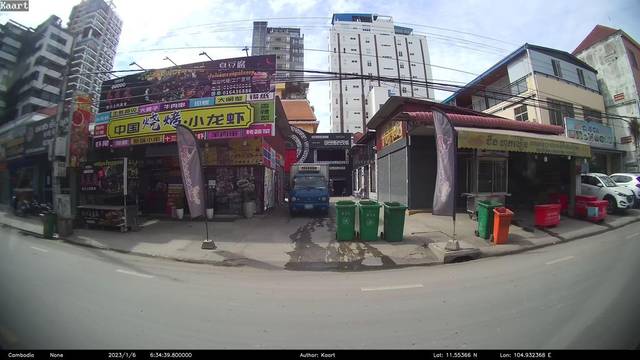
Region: Cambodia
Coordinates: 11.554, 104.932